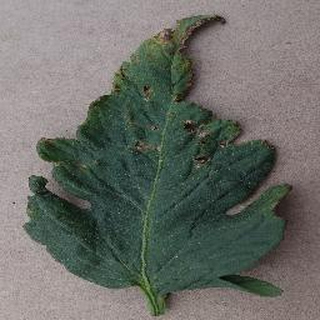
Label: tomato_bacterial_spot